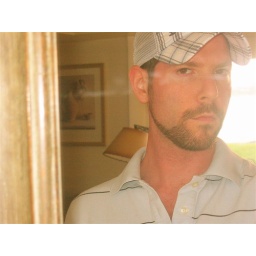
at the house in the mirror